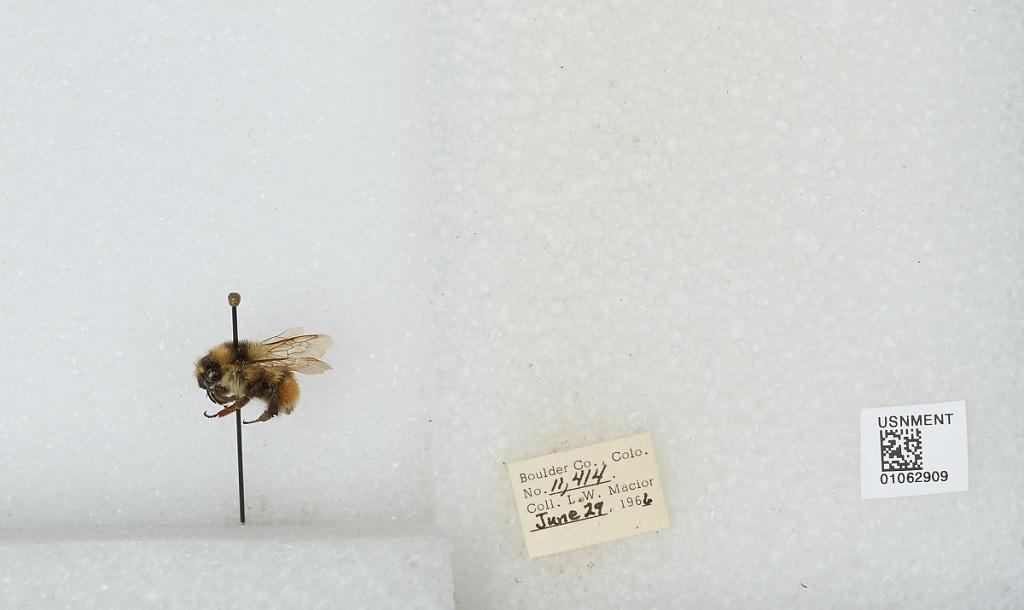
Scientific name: Bombus (Pyrobombus) bifarius Cresson
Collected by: L. Macior
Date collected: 1966-6-29
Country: United States
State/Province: Colorado
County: Boulder
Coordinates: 40.0017, -105.308